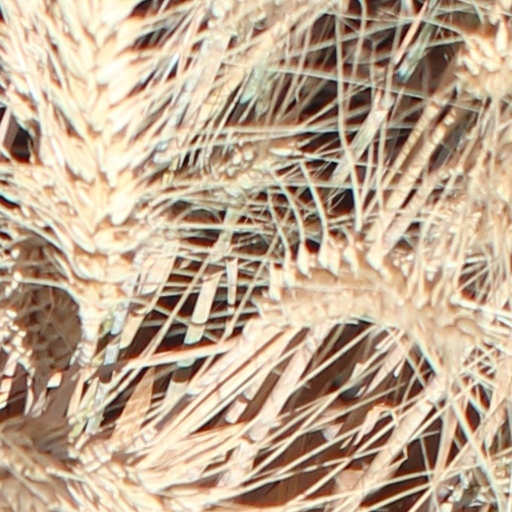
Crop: wheat